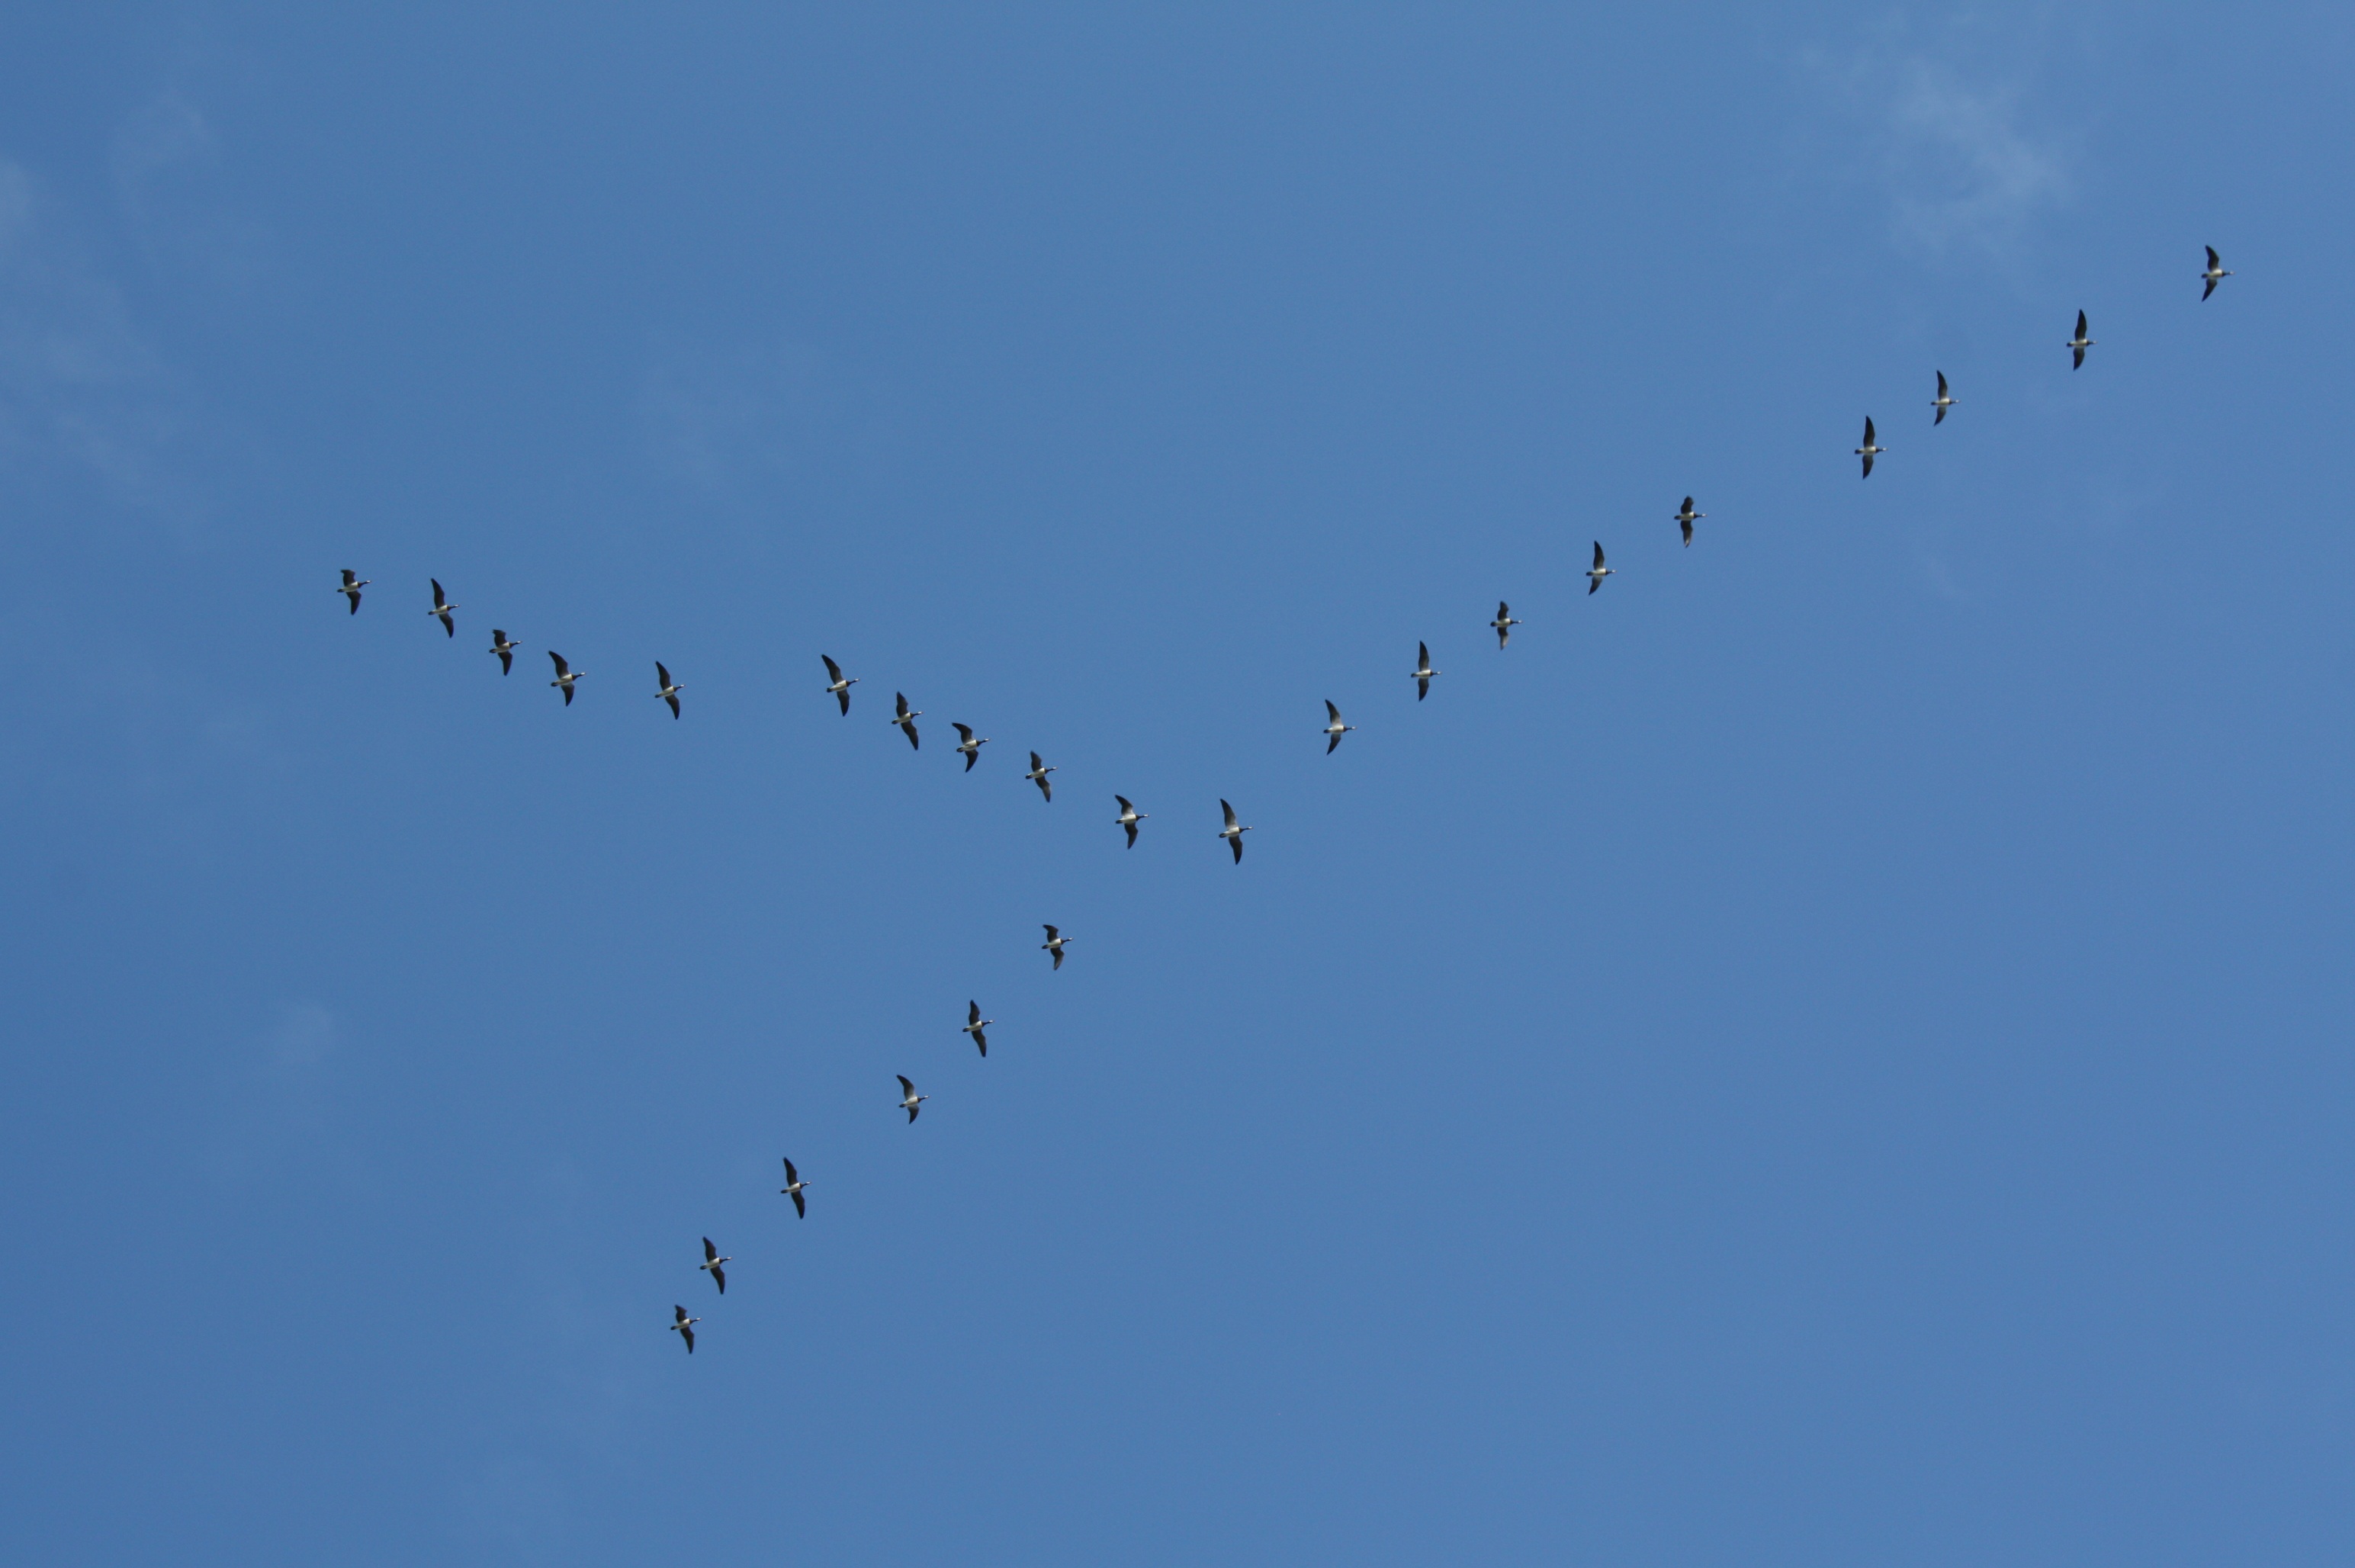
nature, bird, wing, sky, flock, travel, line, flight, birds, bird migration, wild geese, bird flight, atmosphere of earth, perching bird, animal migration, wedge formation